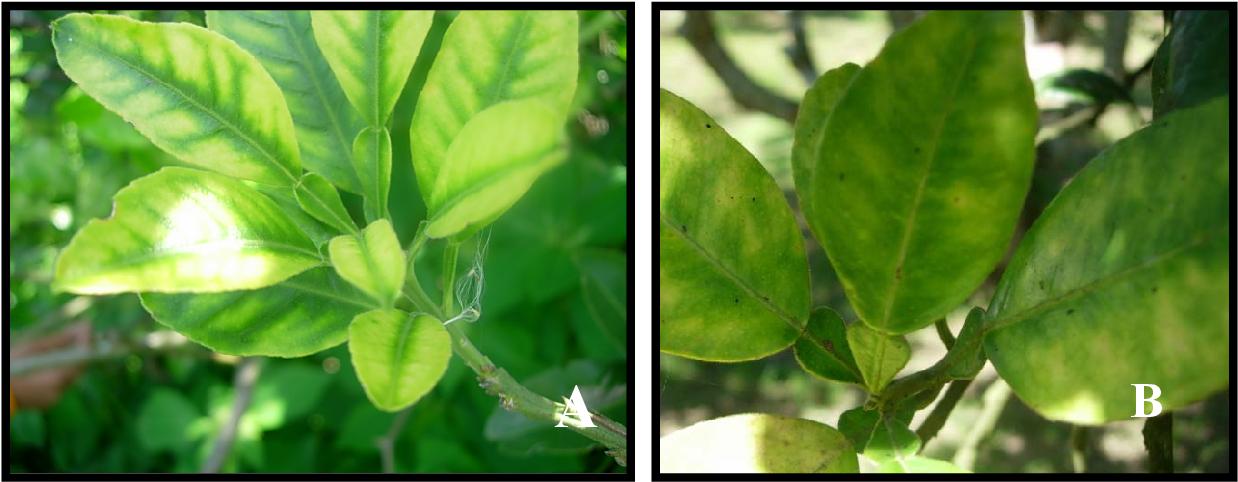
Plant: Citrus
Disease: citrus greening disease